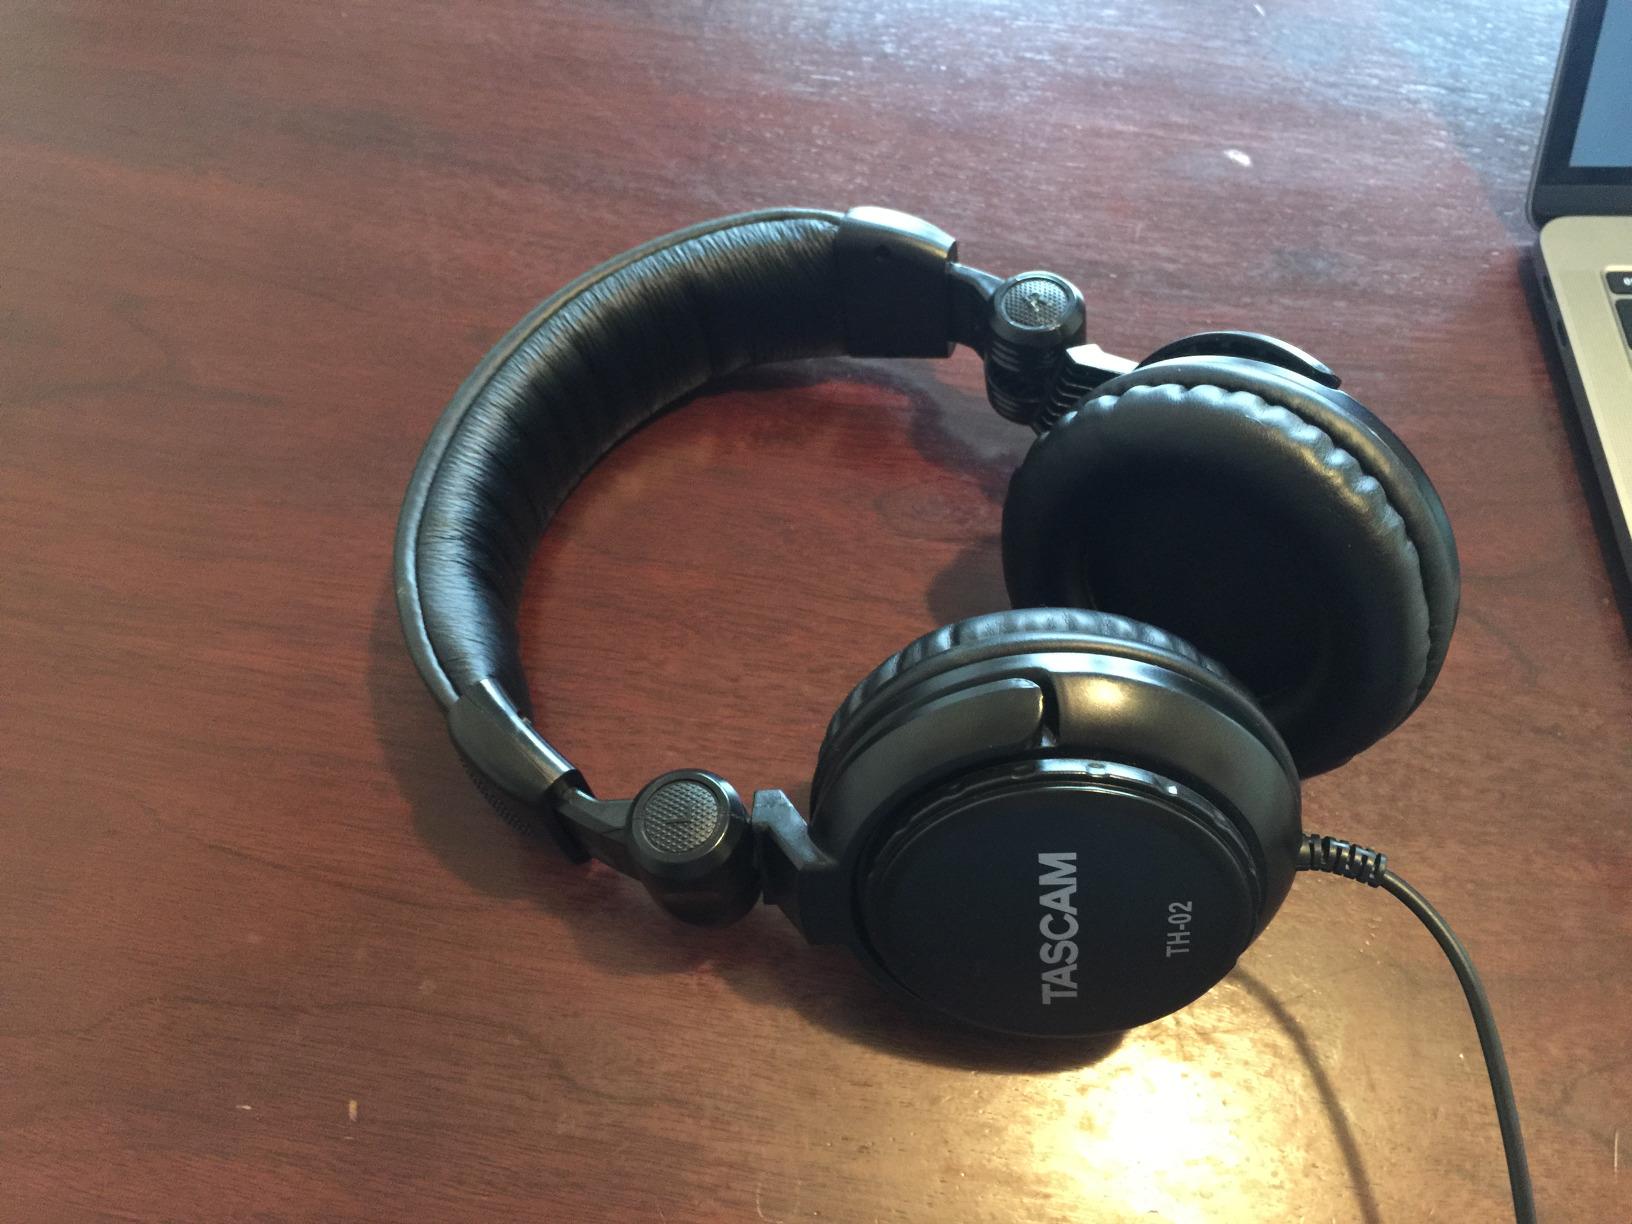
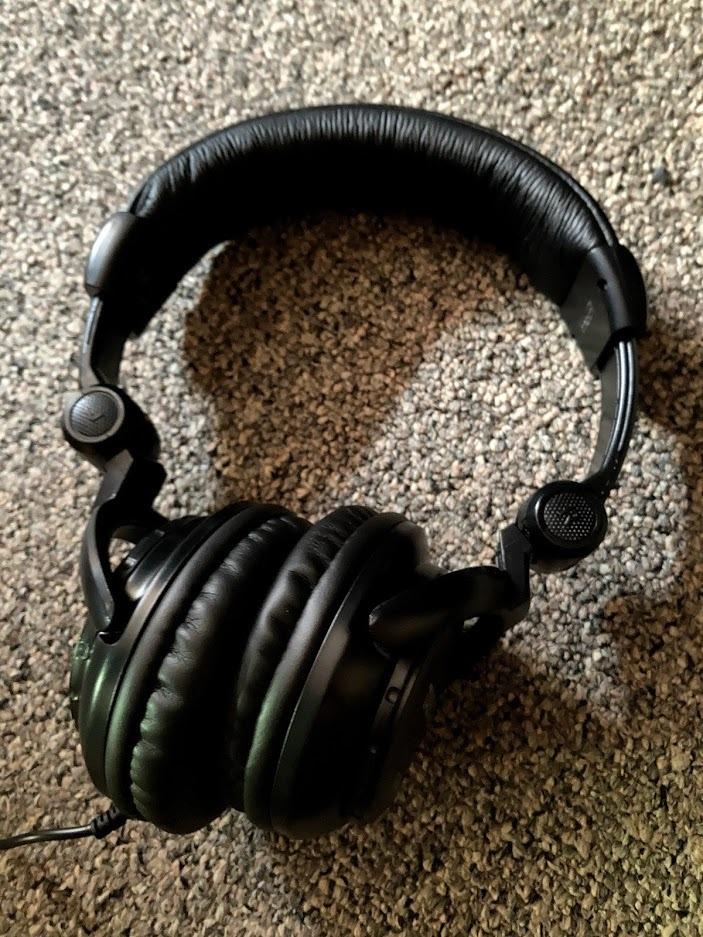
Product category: headphones
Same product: yes